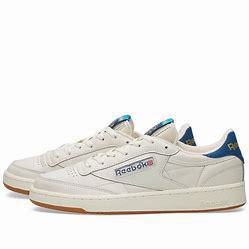
Brand: Reebok
Model: Club C